Wisteria

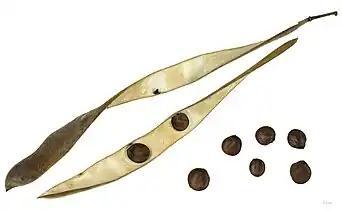
Seeds and seedpods of "Wisteria floribunda" (Japanese wisteria). The seeds of all "Wisteria" species contain high levels of the wisterin toxin and are especially poisonous.

Wisterias climb by twining their stems around any available support. "W. floribunda" (Japanese wisteria) twines clockwise when viewed from above, while "W. sinensis" (Chinese wisteria) twines counterclockwise. This is an aid in identifying the two most common species of wisteria. They can climb as high as above the ground and spread out laterally. The world's largest known wisteria is the Sierra Madre Wisteria in Sierra Madre, California, measuring more than in size and weighing 250 tons. Planted in 1894, it is of the 'Chinese lavender' variety.